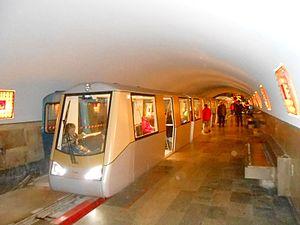
Une grotte touristique ou cavité aménagée est une cavité souterraine, le plus souvent naturelle, qui a fait l'objet d'aménagements intérieurs et extérieurs destinés à faciliter son accessibilité au grand public.
Le chemin de fer de Nouvel Athos, situé en Abkhazie, république séparatiste de la Géorgie, est souvent comparé à un métro, même s'il a une vocation touristique pour le transport des touristes dans la grotte de Nouvel Athos, étant donné qu'il ne circule que de mai à novembre. Sa construction a débuté en 1965 et il a été inauguré en 1975.